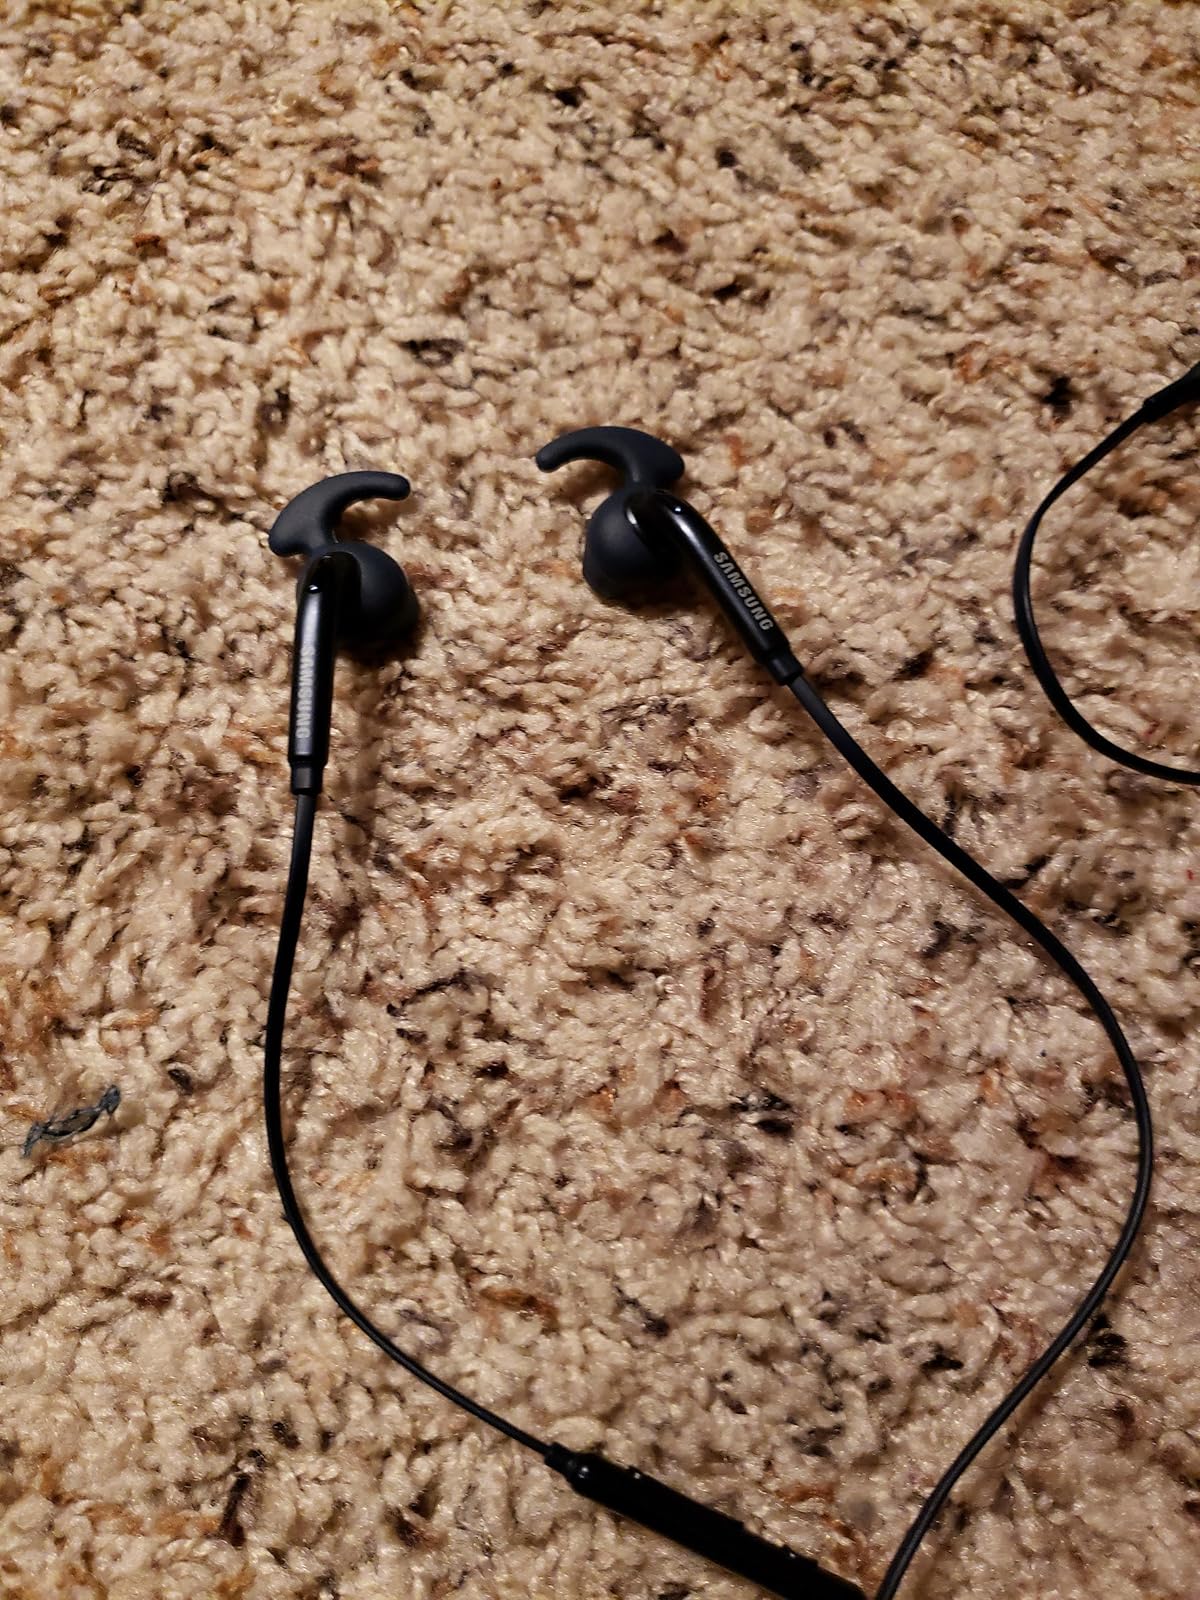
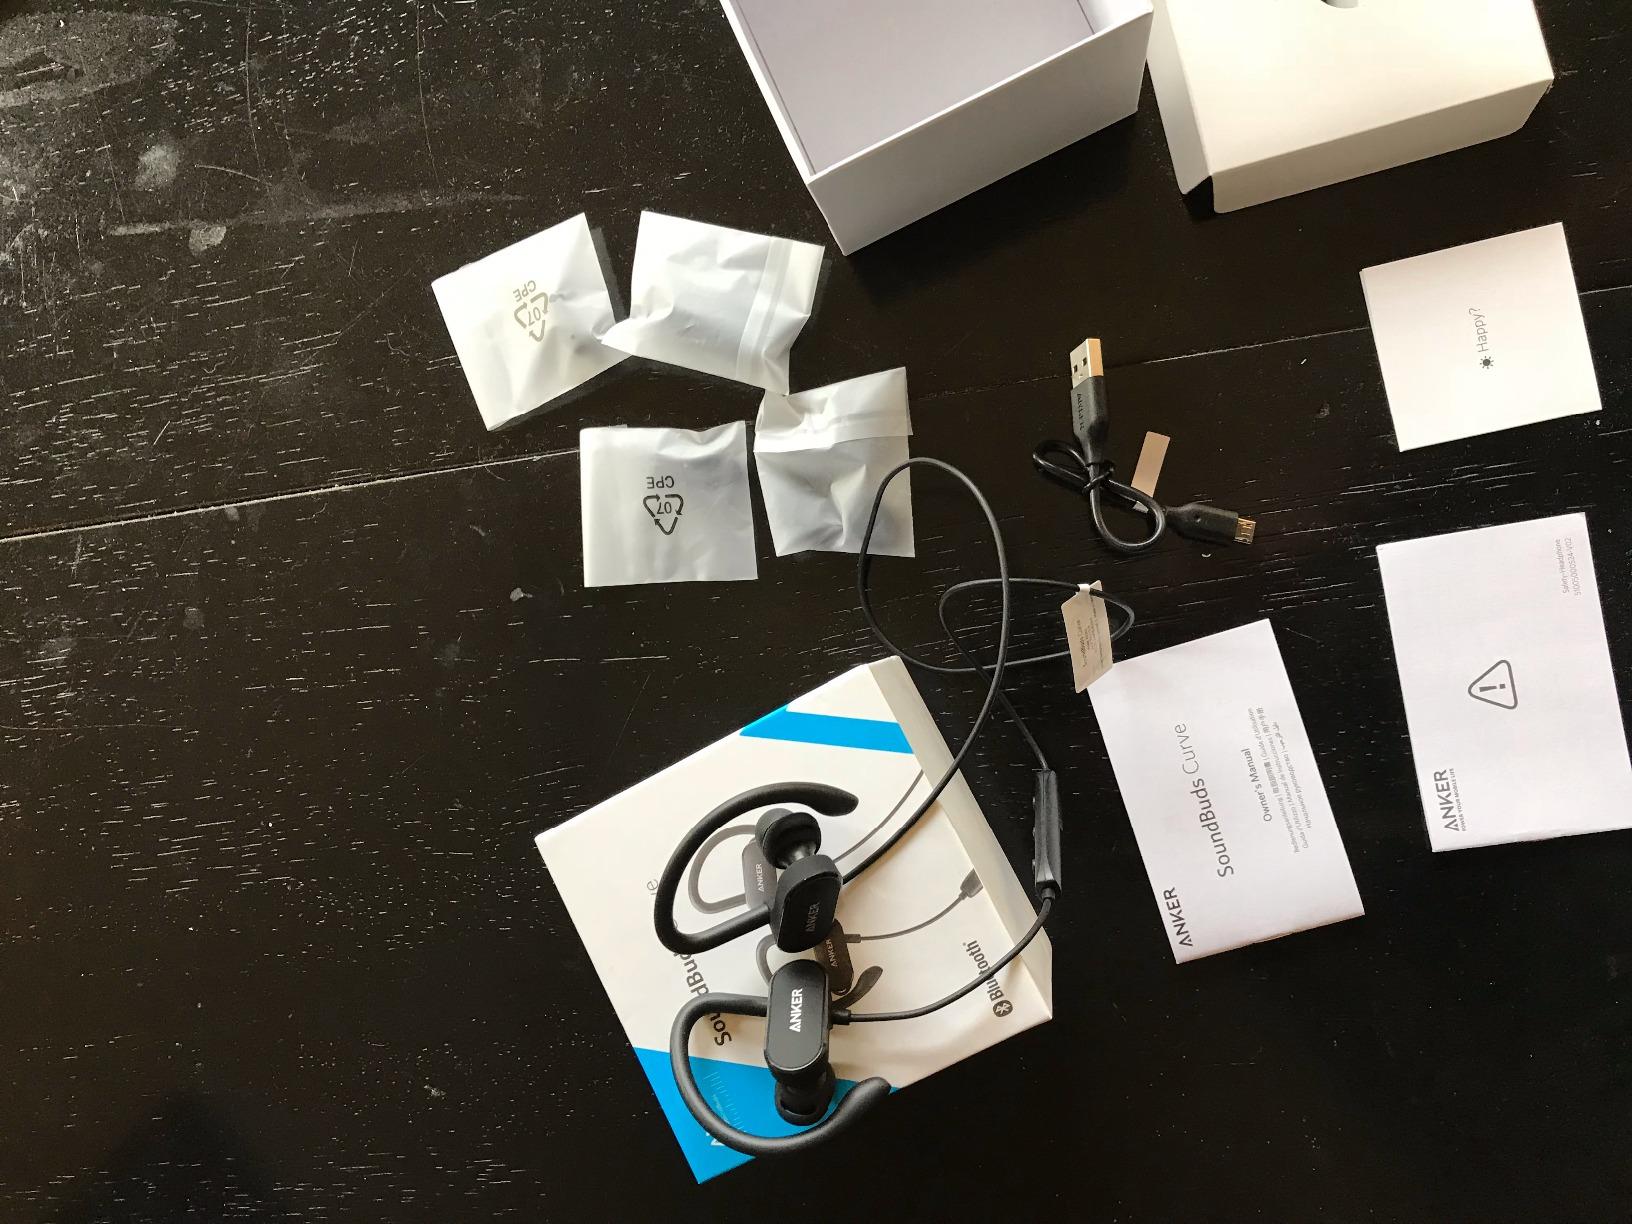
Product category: headphones
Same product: no